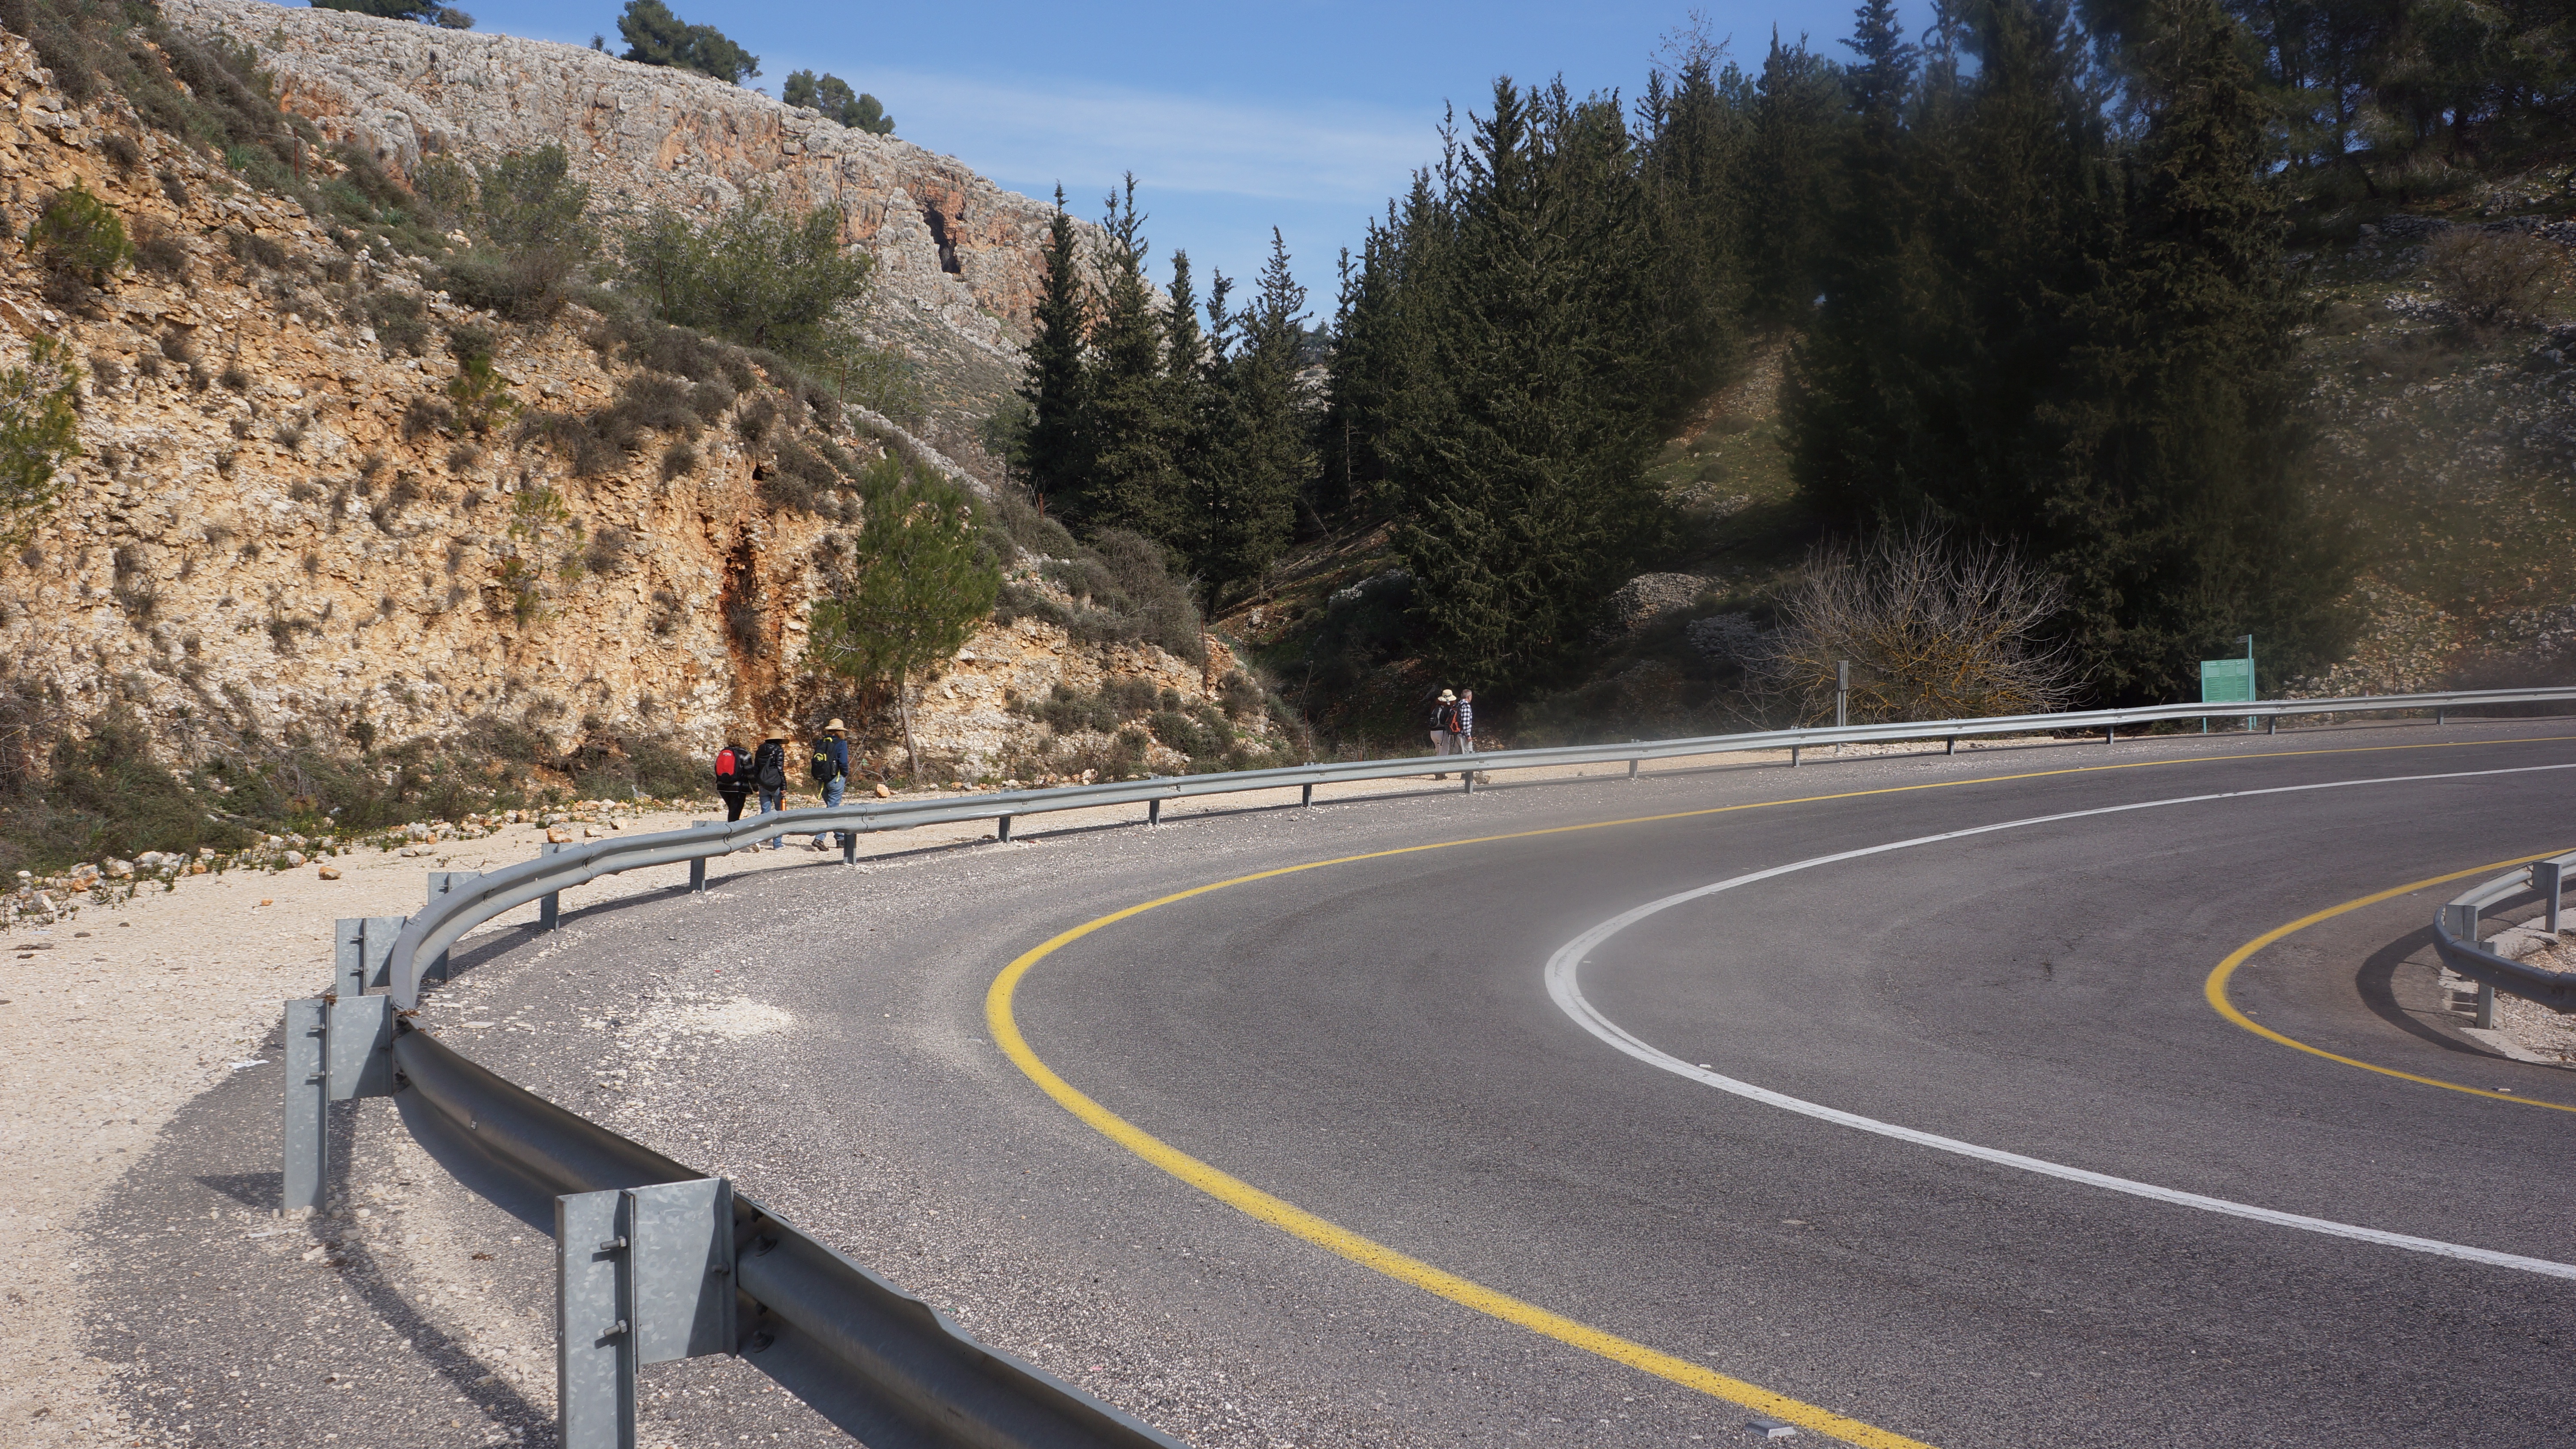
mountain, road, highway, asphalt, travel, curve, vehicle, lane, infrastructure, way, car road, mountain pass, road surface, nonbuilding structure